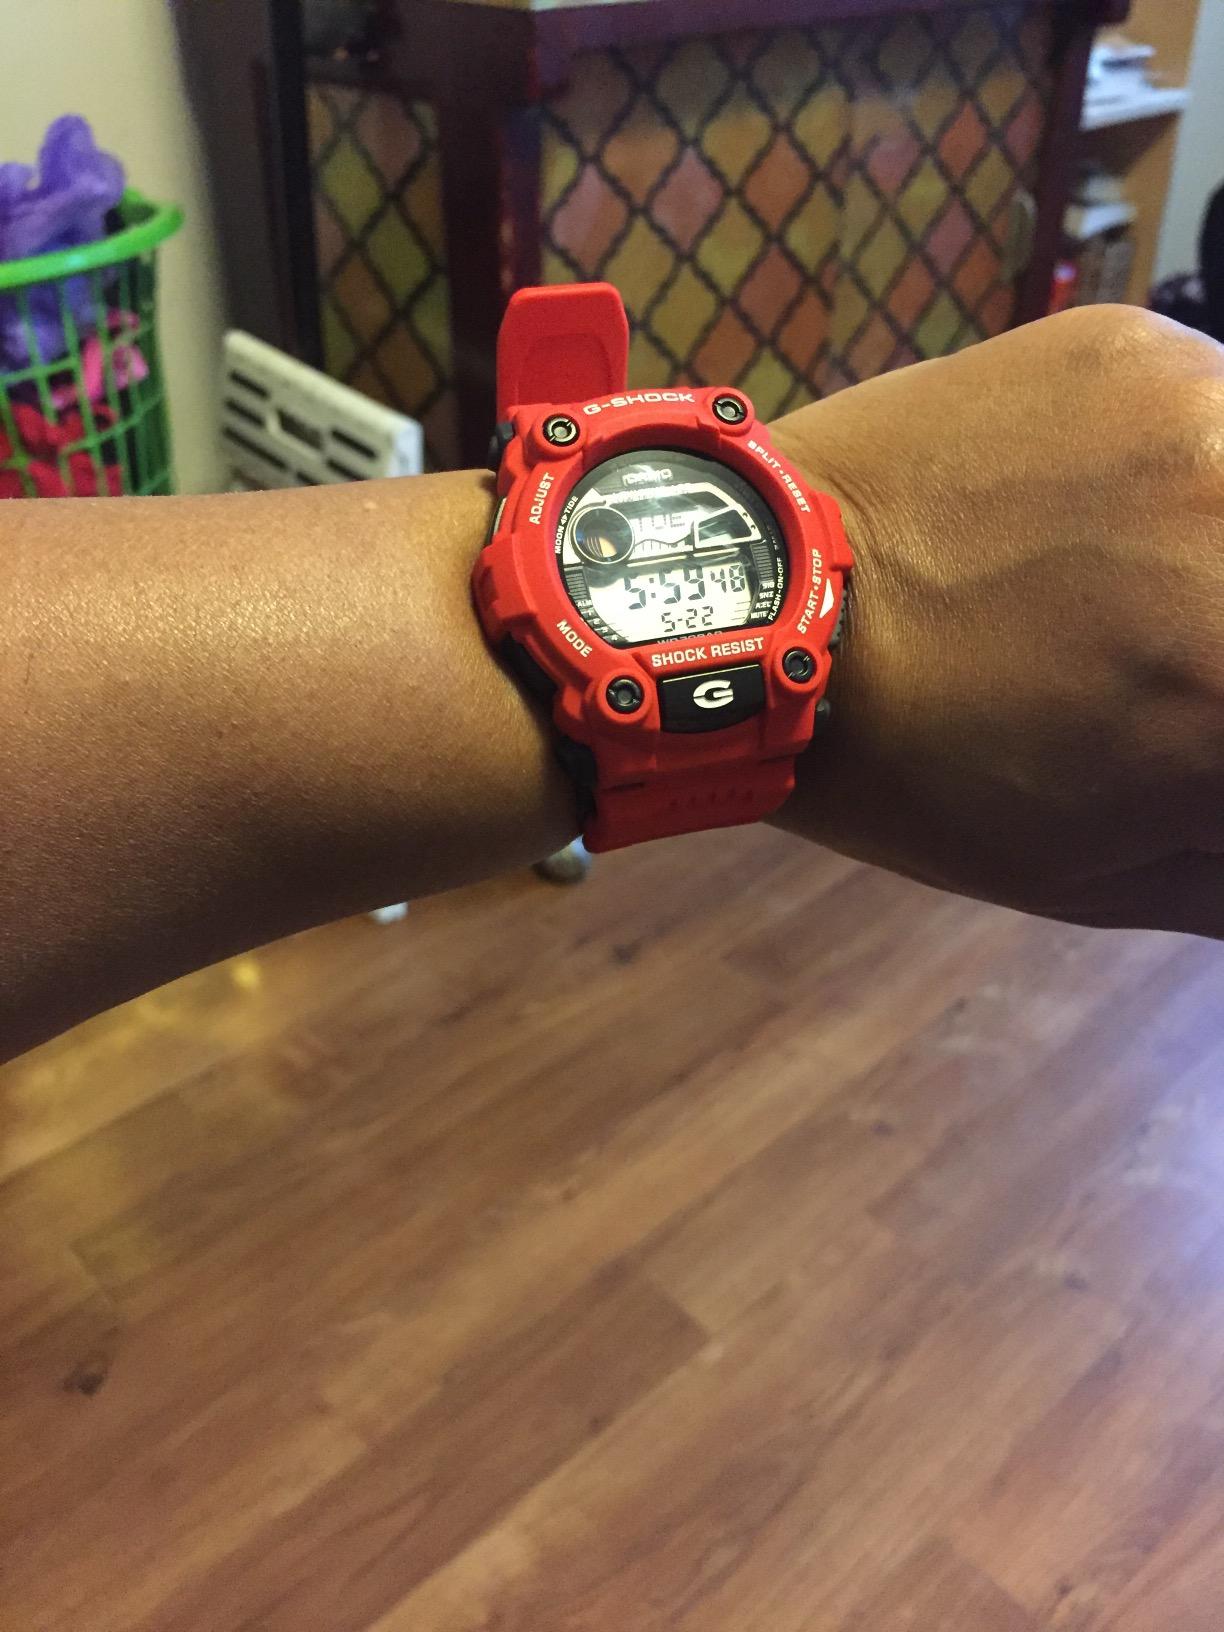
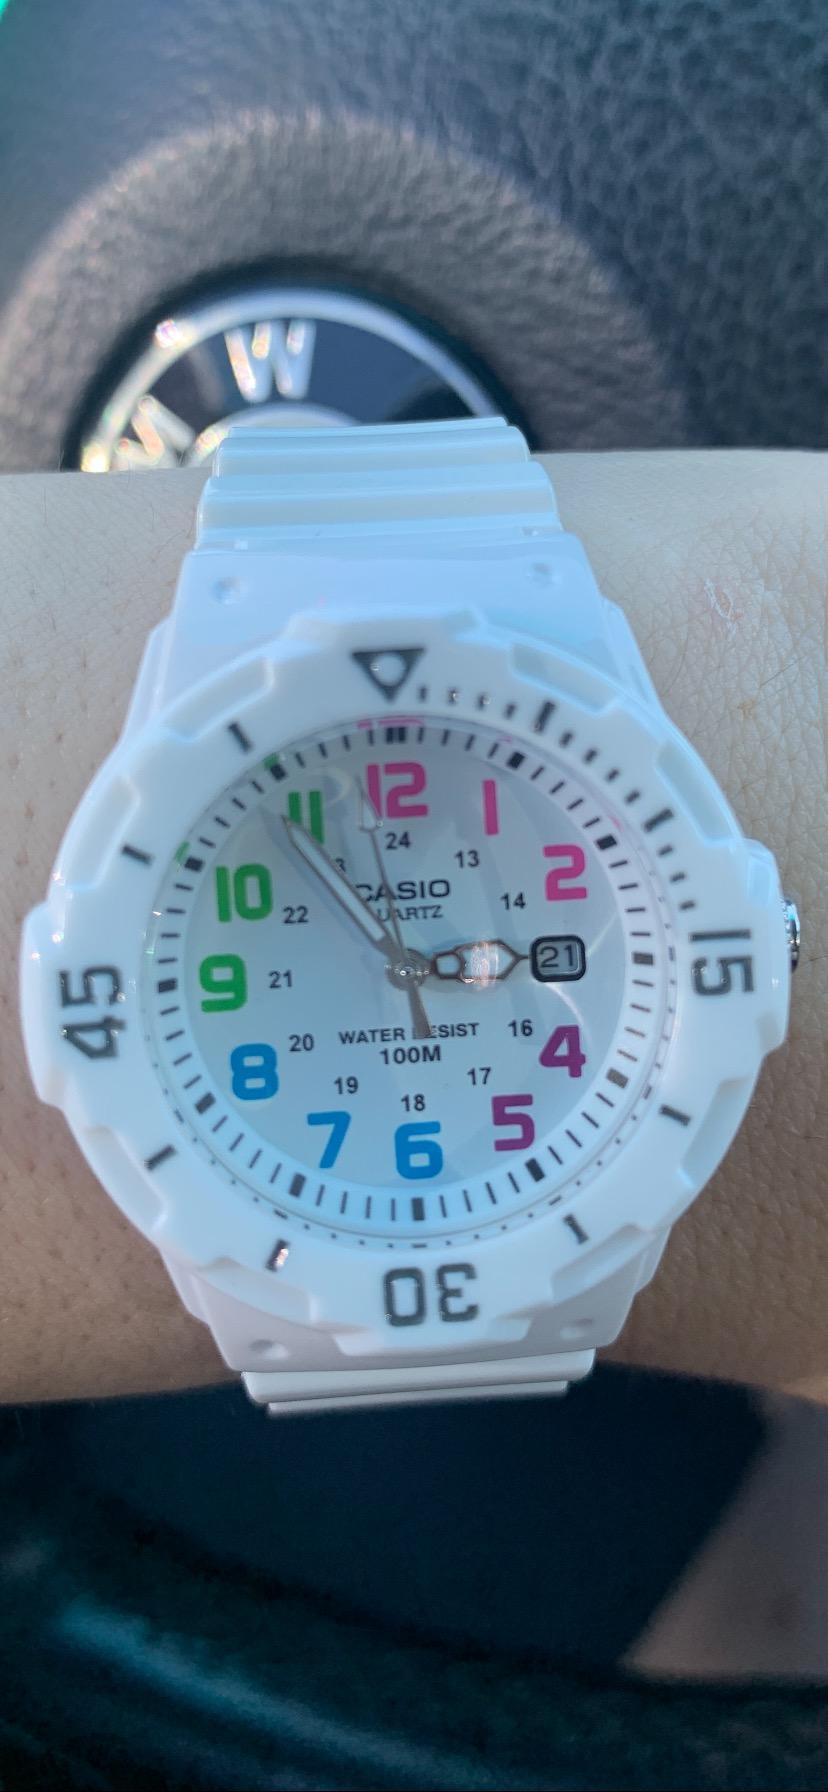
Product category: accessories_watch
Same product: no